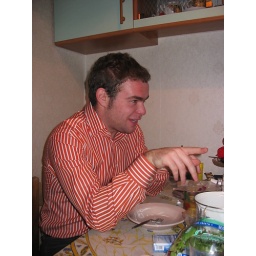
we met in a sand box